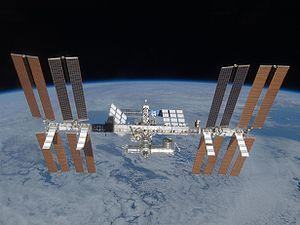
La Station spatiale internationale, vue depuis la navette spatiale Discovery, au cours de la mission STS-119. Sur cette photo prise alors que la navette quitte la station internationale, on peut voir les quatre paires de panneaux solaires alignés sur la poutre centrale de la station. Sur la gauche se trouve le segment S6 qui vient d'être ajouté.